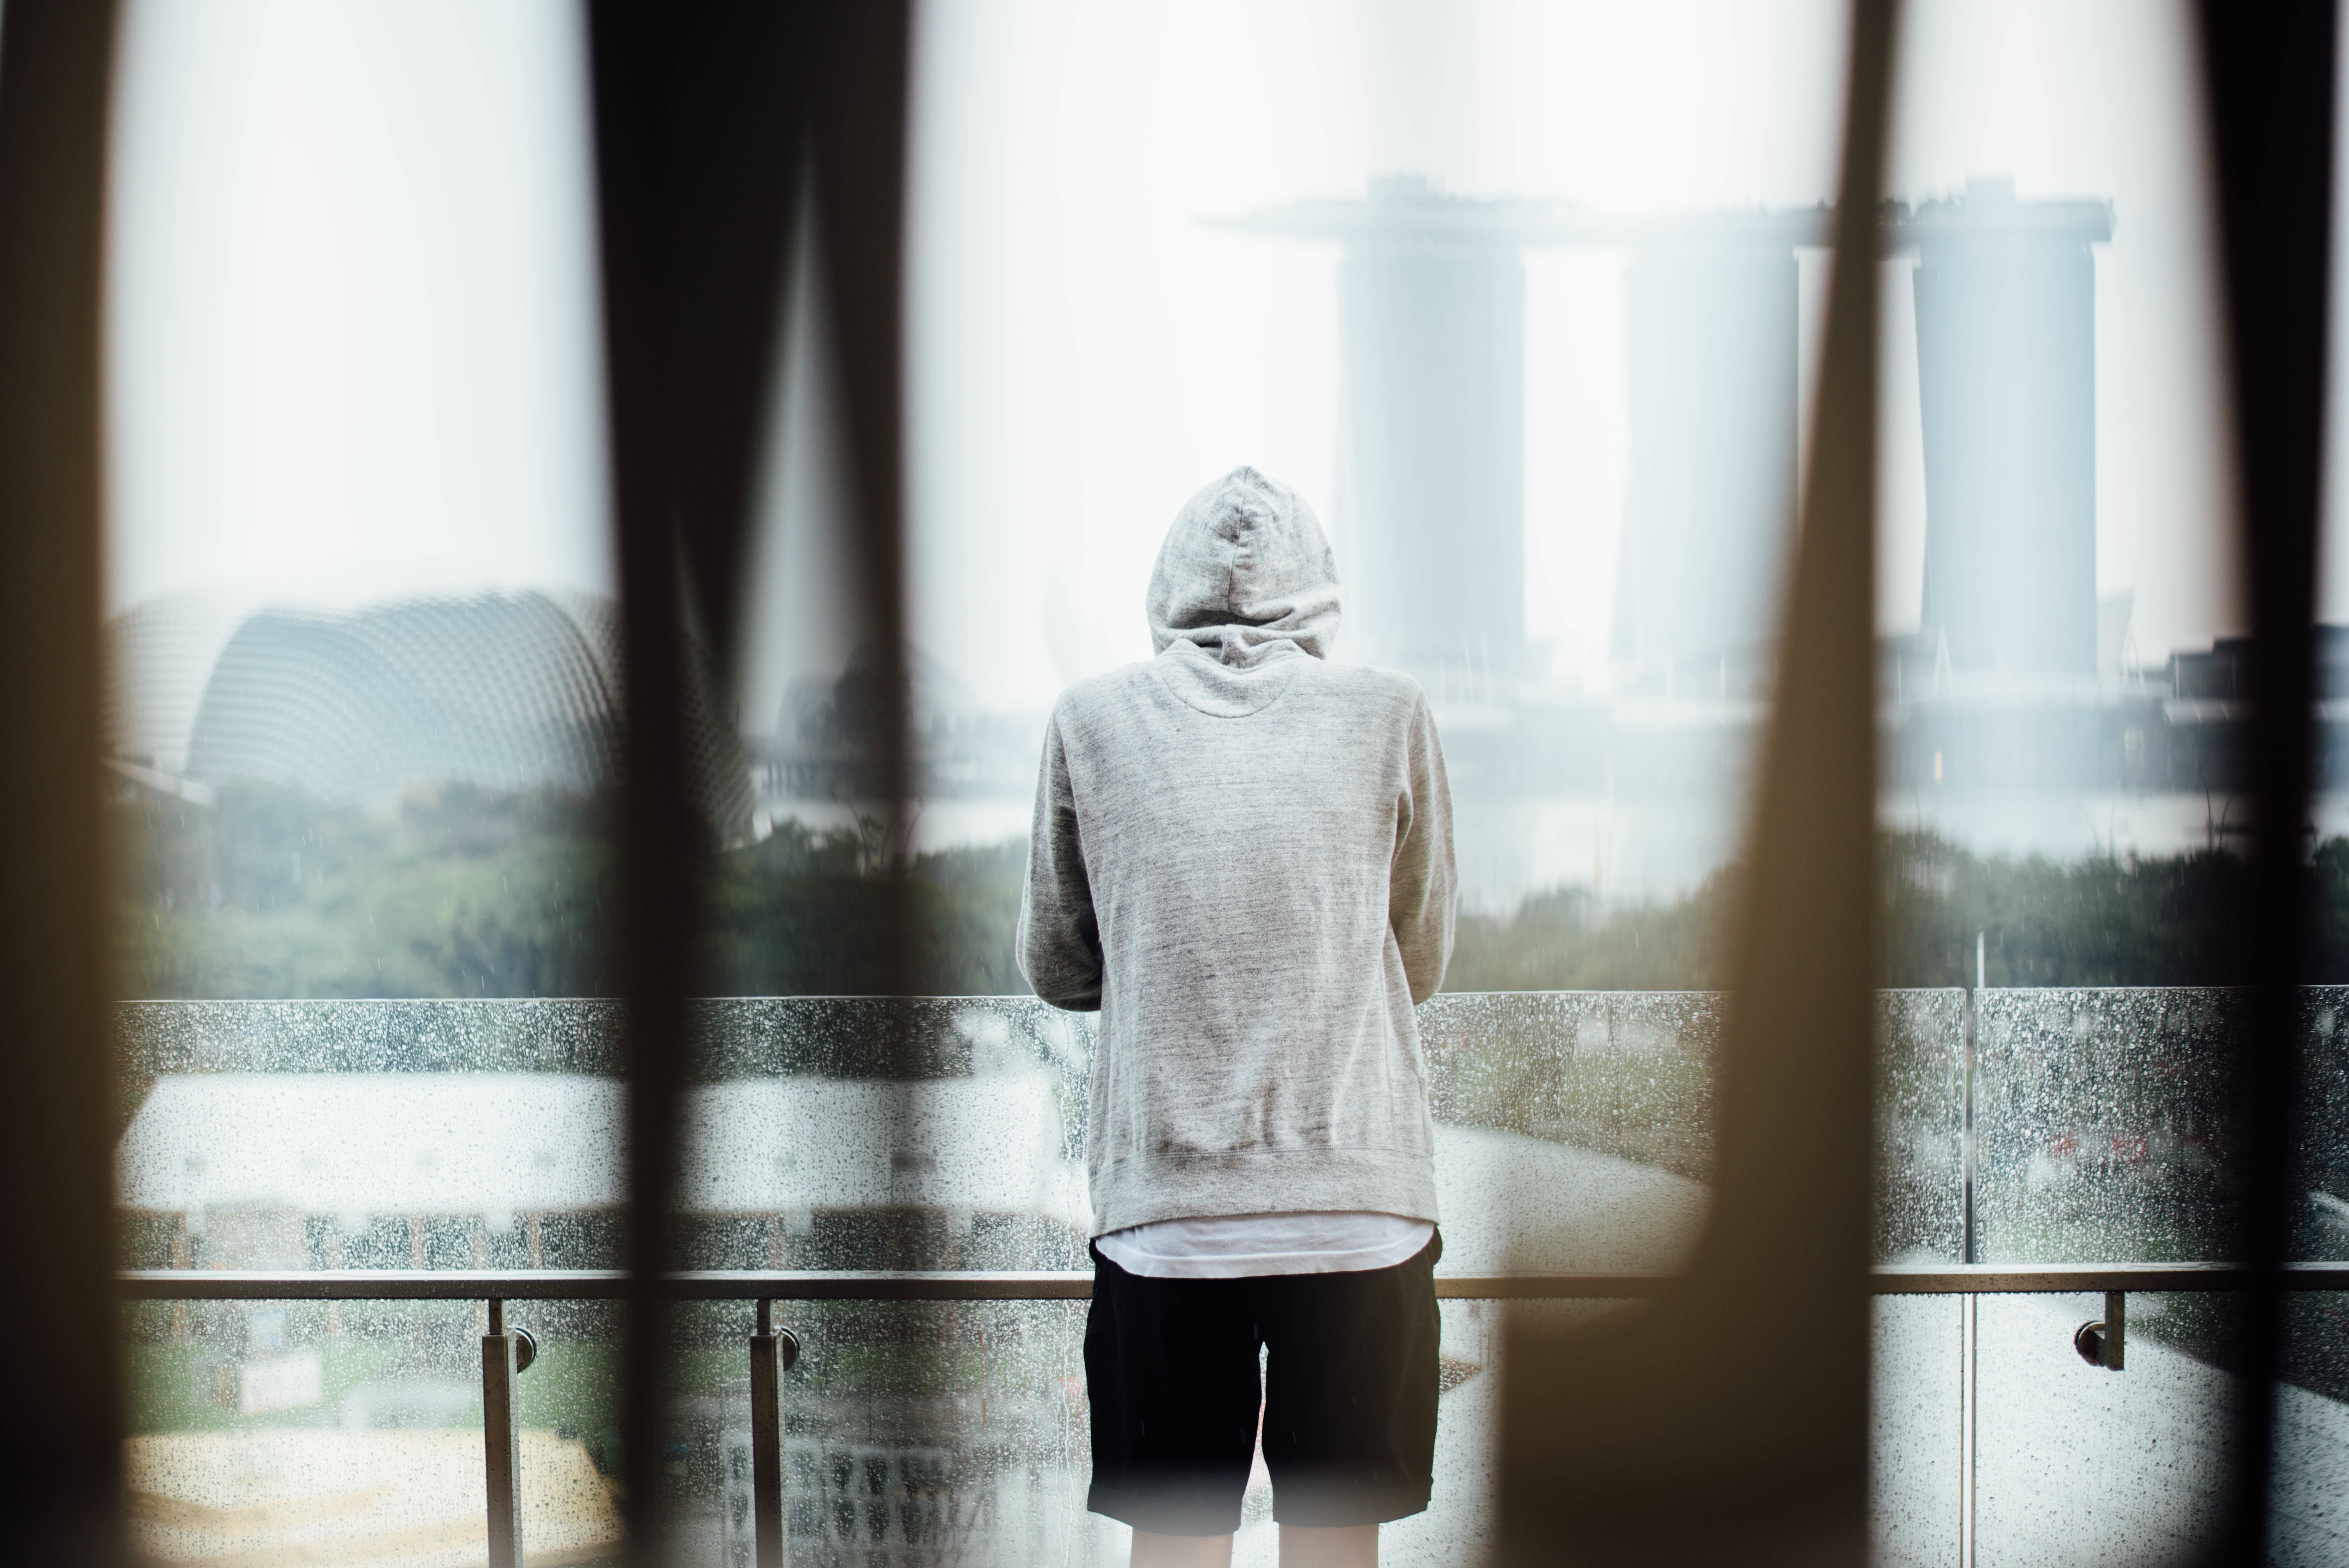
man, light, white, photography, statue, spring, color, rest, hoodie, behind, interior design, temple, back, photograph, snapshot, image